Nashi (Russian youth movement)

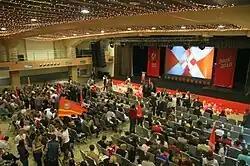
Fifth "Nashi" Congress in 2010.

In early February 2009, Anna Bukovskaya, a St. Petersburg "Nashi" activist, publicly claimed that from January 2008 until February 2009, she had coordinated a group of 30 young people (not "Nashi" members) who had been tasked to infiltrate branches of the banned National Bolshevik Party, Yabloko's youth wing and United Civil Front in Moscow, St. Petersburg, Voronezh and six other cities. Bukovskaya said that the agents were to inform her, and she, in turn, passed the information to senior "Nashi" official Dmitry Golubyatnikov, who was allegedly in contact with "Surkov's people" in the Kremlin. The agents, who were paid 20,000 rubles ($550) per month, provided information on planned and past events together with pictures and personal information on activists and leaders, including their contact numbers. On February 3, 2009, Bukovskaya told Youth Yabloko, which she had joined six weeks prior, that she was being paid to monitor their activities and to handle people in other opposition groups.